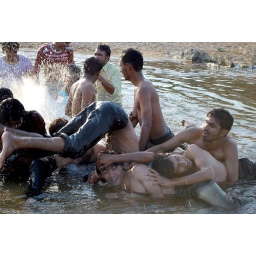
narmada river student playing in water -korambichandpur-bhandara-gondia-korambi-trip for m.j. collage, koradi, nagpurphotography; ashishkumar ujawane, nagpur